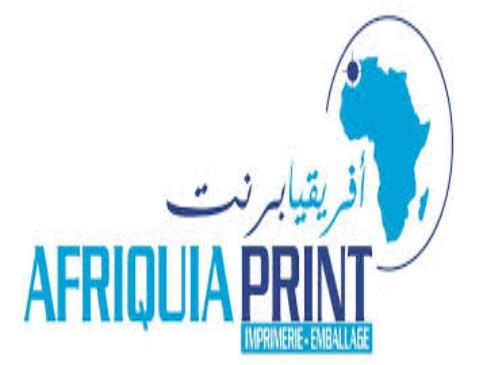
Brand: Afriquia
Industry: Others